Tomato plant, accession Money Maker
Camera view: bottom (45 deg); turntable rotation: 30 degrees
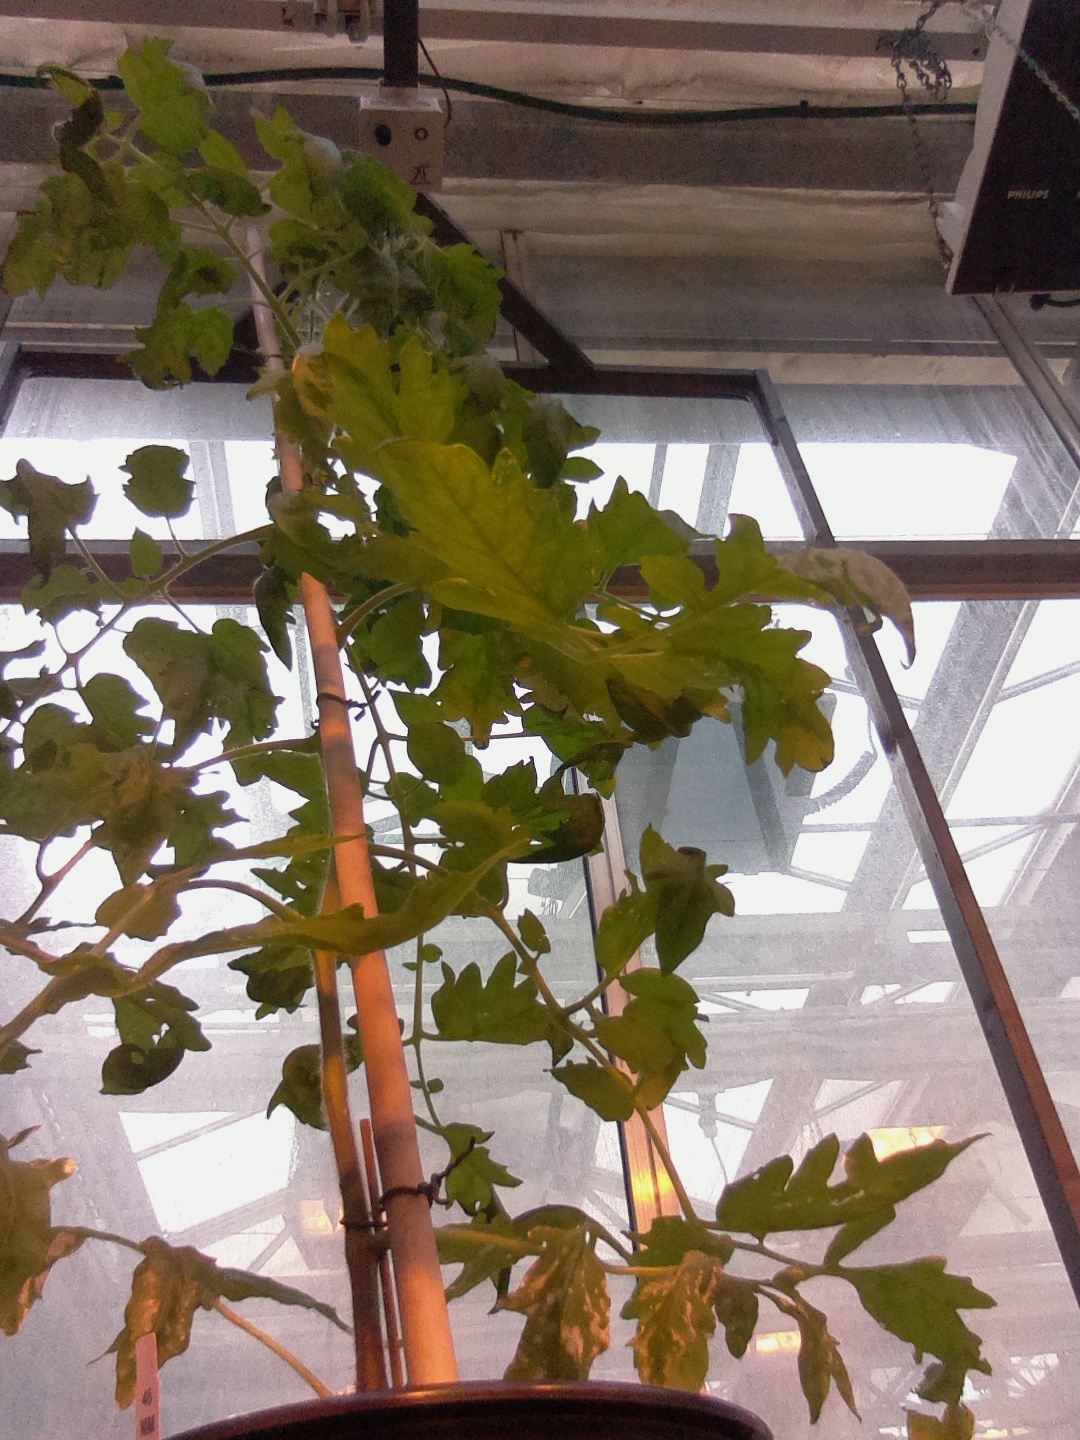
BBCH growth stage 61: 10%-20% of flowers open